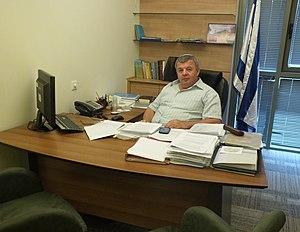
Zvulun Kalfa, né le 28 septembre 1962 à Beer-Sheva, est un homme politique israélien. Membre du parti Le Foyer juif, il a été placé en septième position sur la liste du parti pour les élections de 2013 à la Knesset.